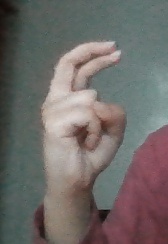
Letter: zay